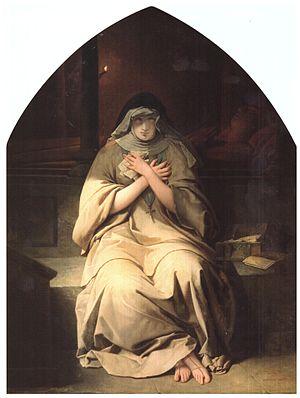
Héloïse, en latin Eloysa, parfois Heloisa ou Heloissa, née vers 1092 et morte le 16 mai 1164, est une intellectuelle du Moyen Âge, épouse d'Abailard et première abbesse du Paraclet. Elle serait la fille née de l'union scandaleuse de Hersende de Champagne, Dame de Montsoreau avec le Grand bouteiller de France Gilbert de Garlande. Chantre de l'amour libre, elle est la deuxième femme de lettres d'Occident dont le nom soit resté et le premier écrivain à affirmer et définir la spécificité du désir féminin.